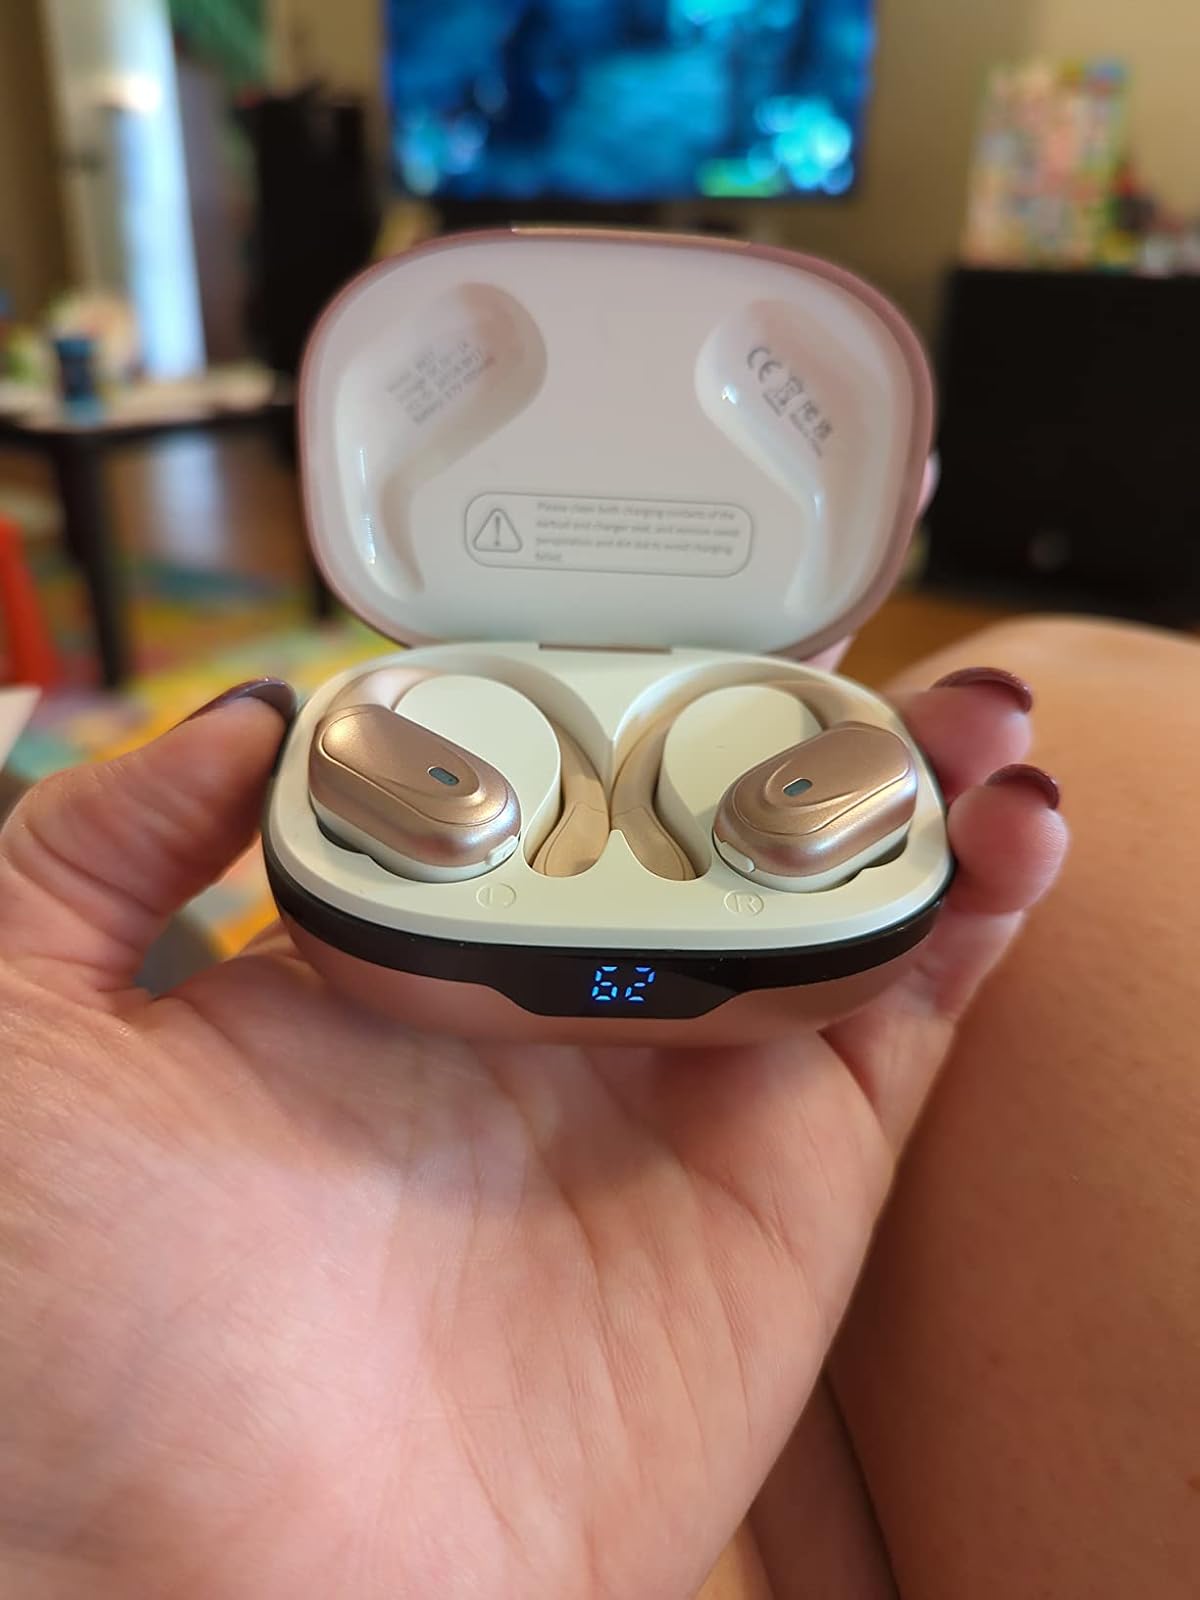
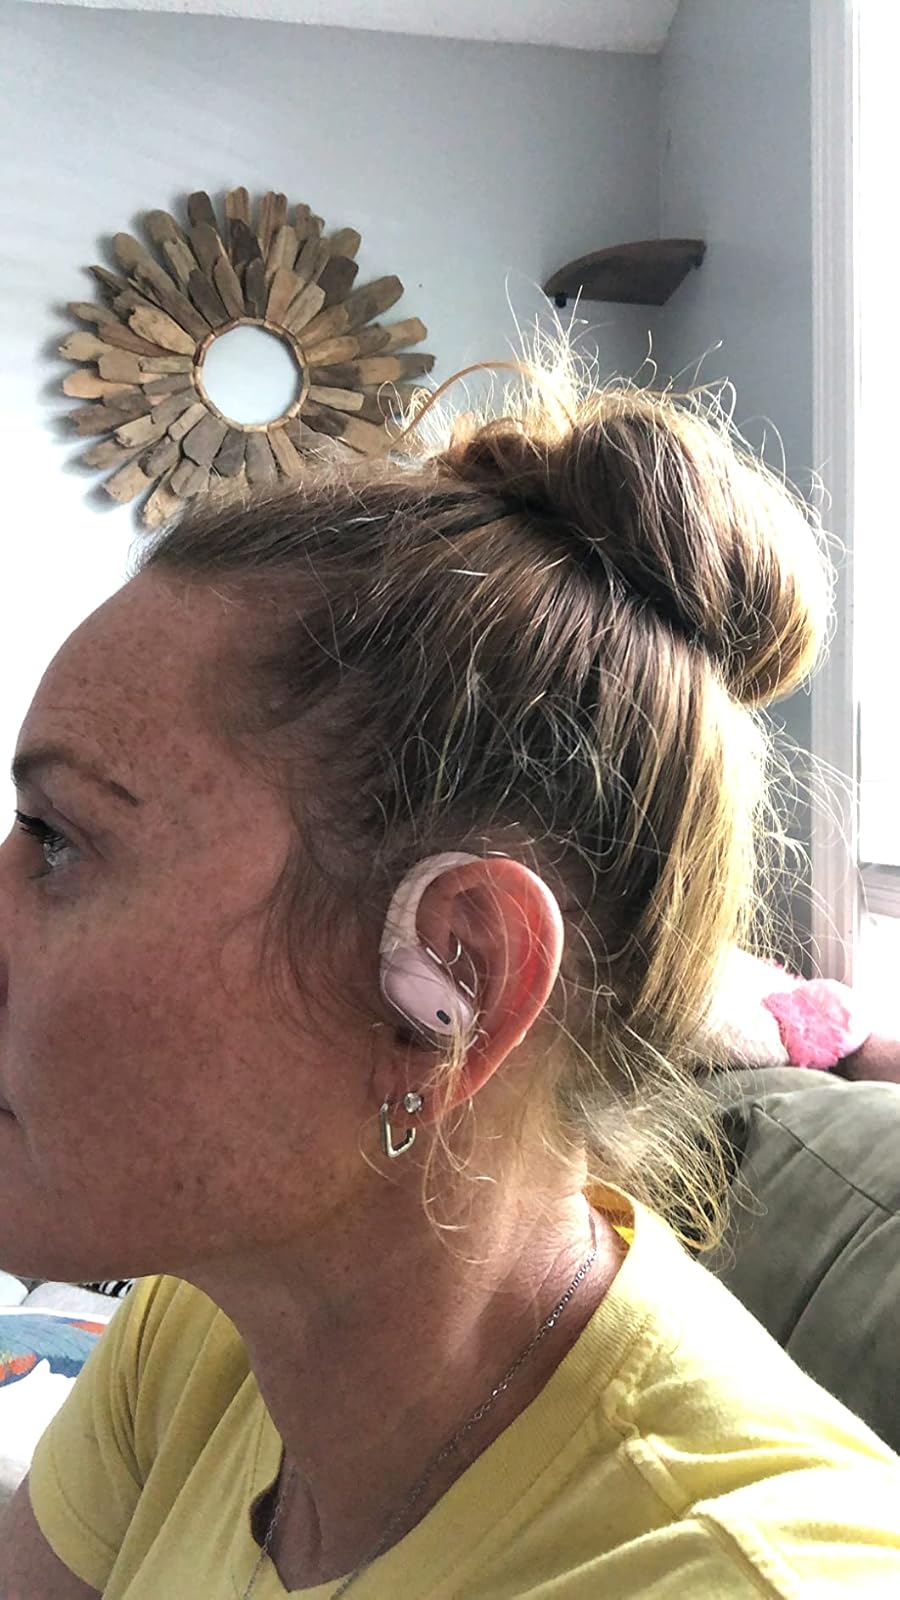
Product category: earbuds
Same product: yes